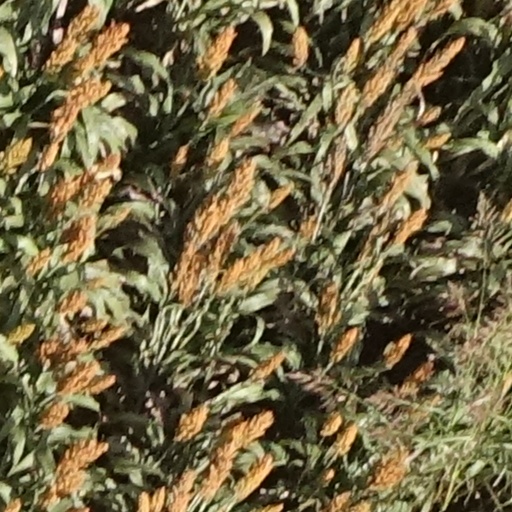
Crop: sorghum